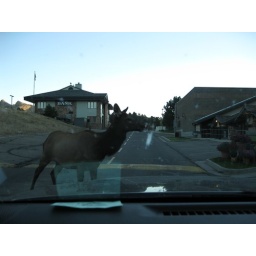
Waiting for the pedestrian to cross the road in Estes Park.